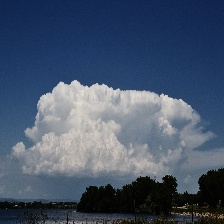
Cloud type: Cumulus